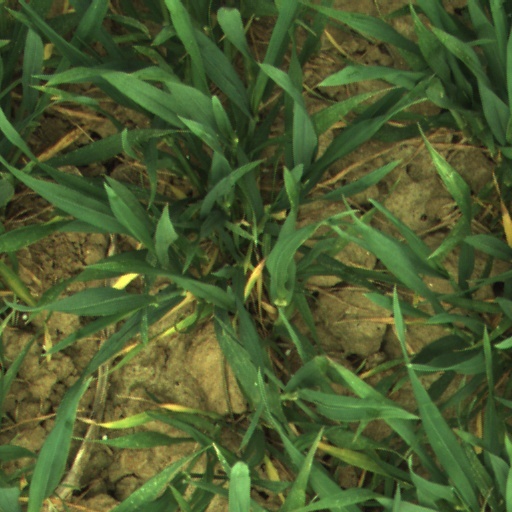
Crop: wheat